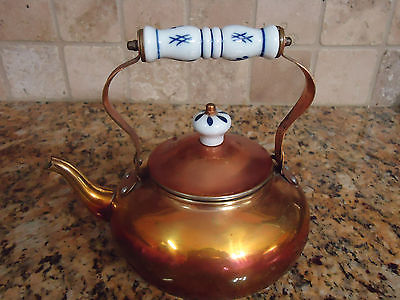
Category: kettle